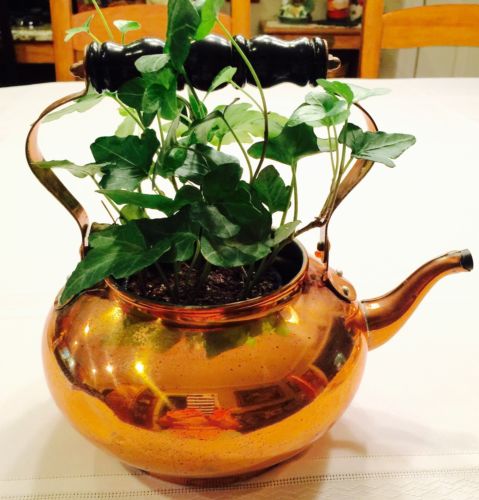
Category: kettle